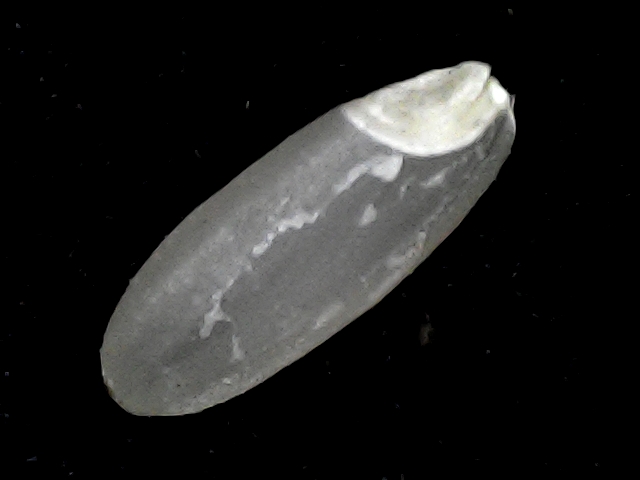
Rice variety: BR22